Dreamkix

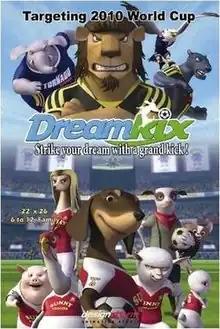
Promotional poster

DreamKix is a South Korean CGI animation television series produced by Designstorm Animation Studio. It was intended to promote the 2010 FIFA World Cup in South Africa.